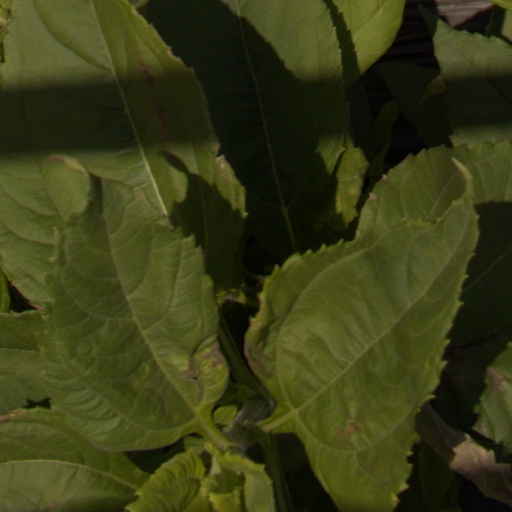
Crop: Jerusalem artichoke